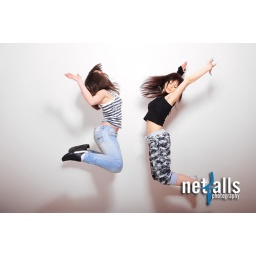
Two beautiful girls jumping against pink pastel wall